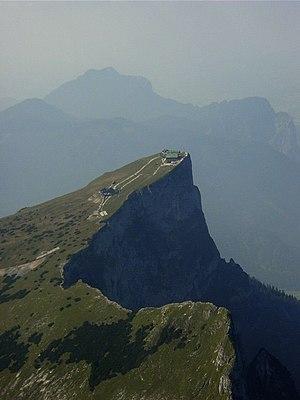
Le Schafberg est un sommet des Alpes culminant à 1 782 m d’altitude et situé dans le massif du Salzkammergut, en Autriche, représentatif des Préalpes orientales septentrionales.